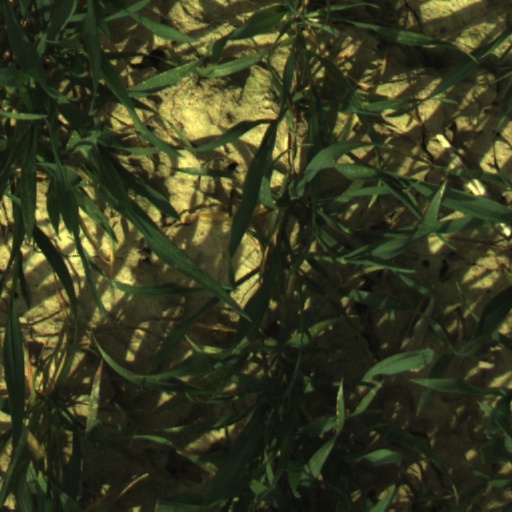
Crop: wheat